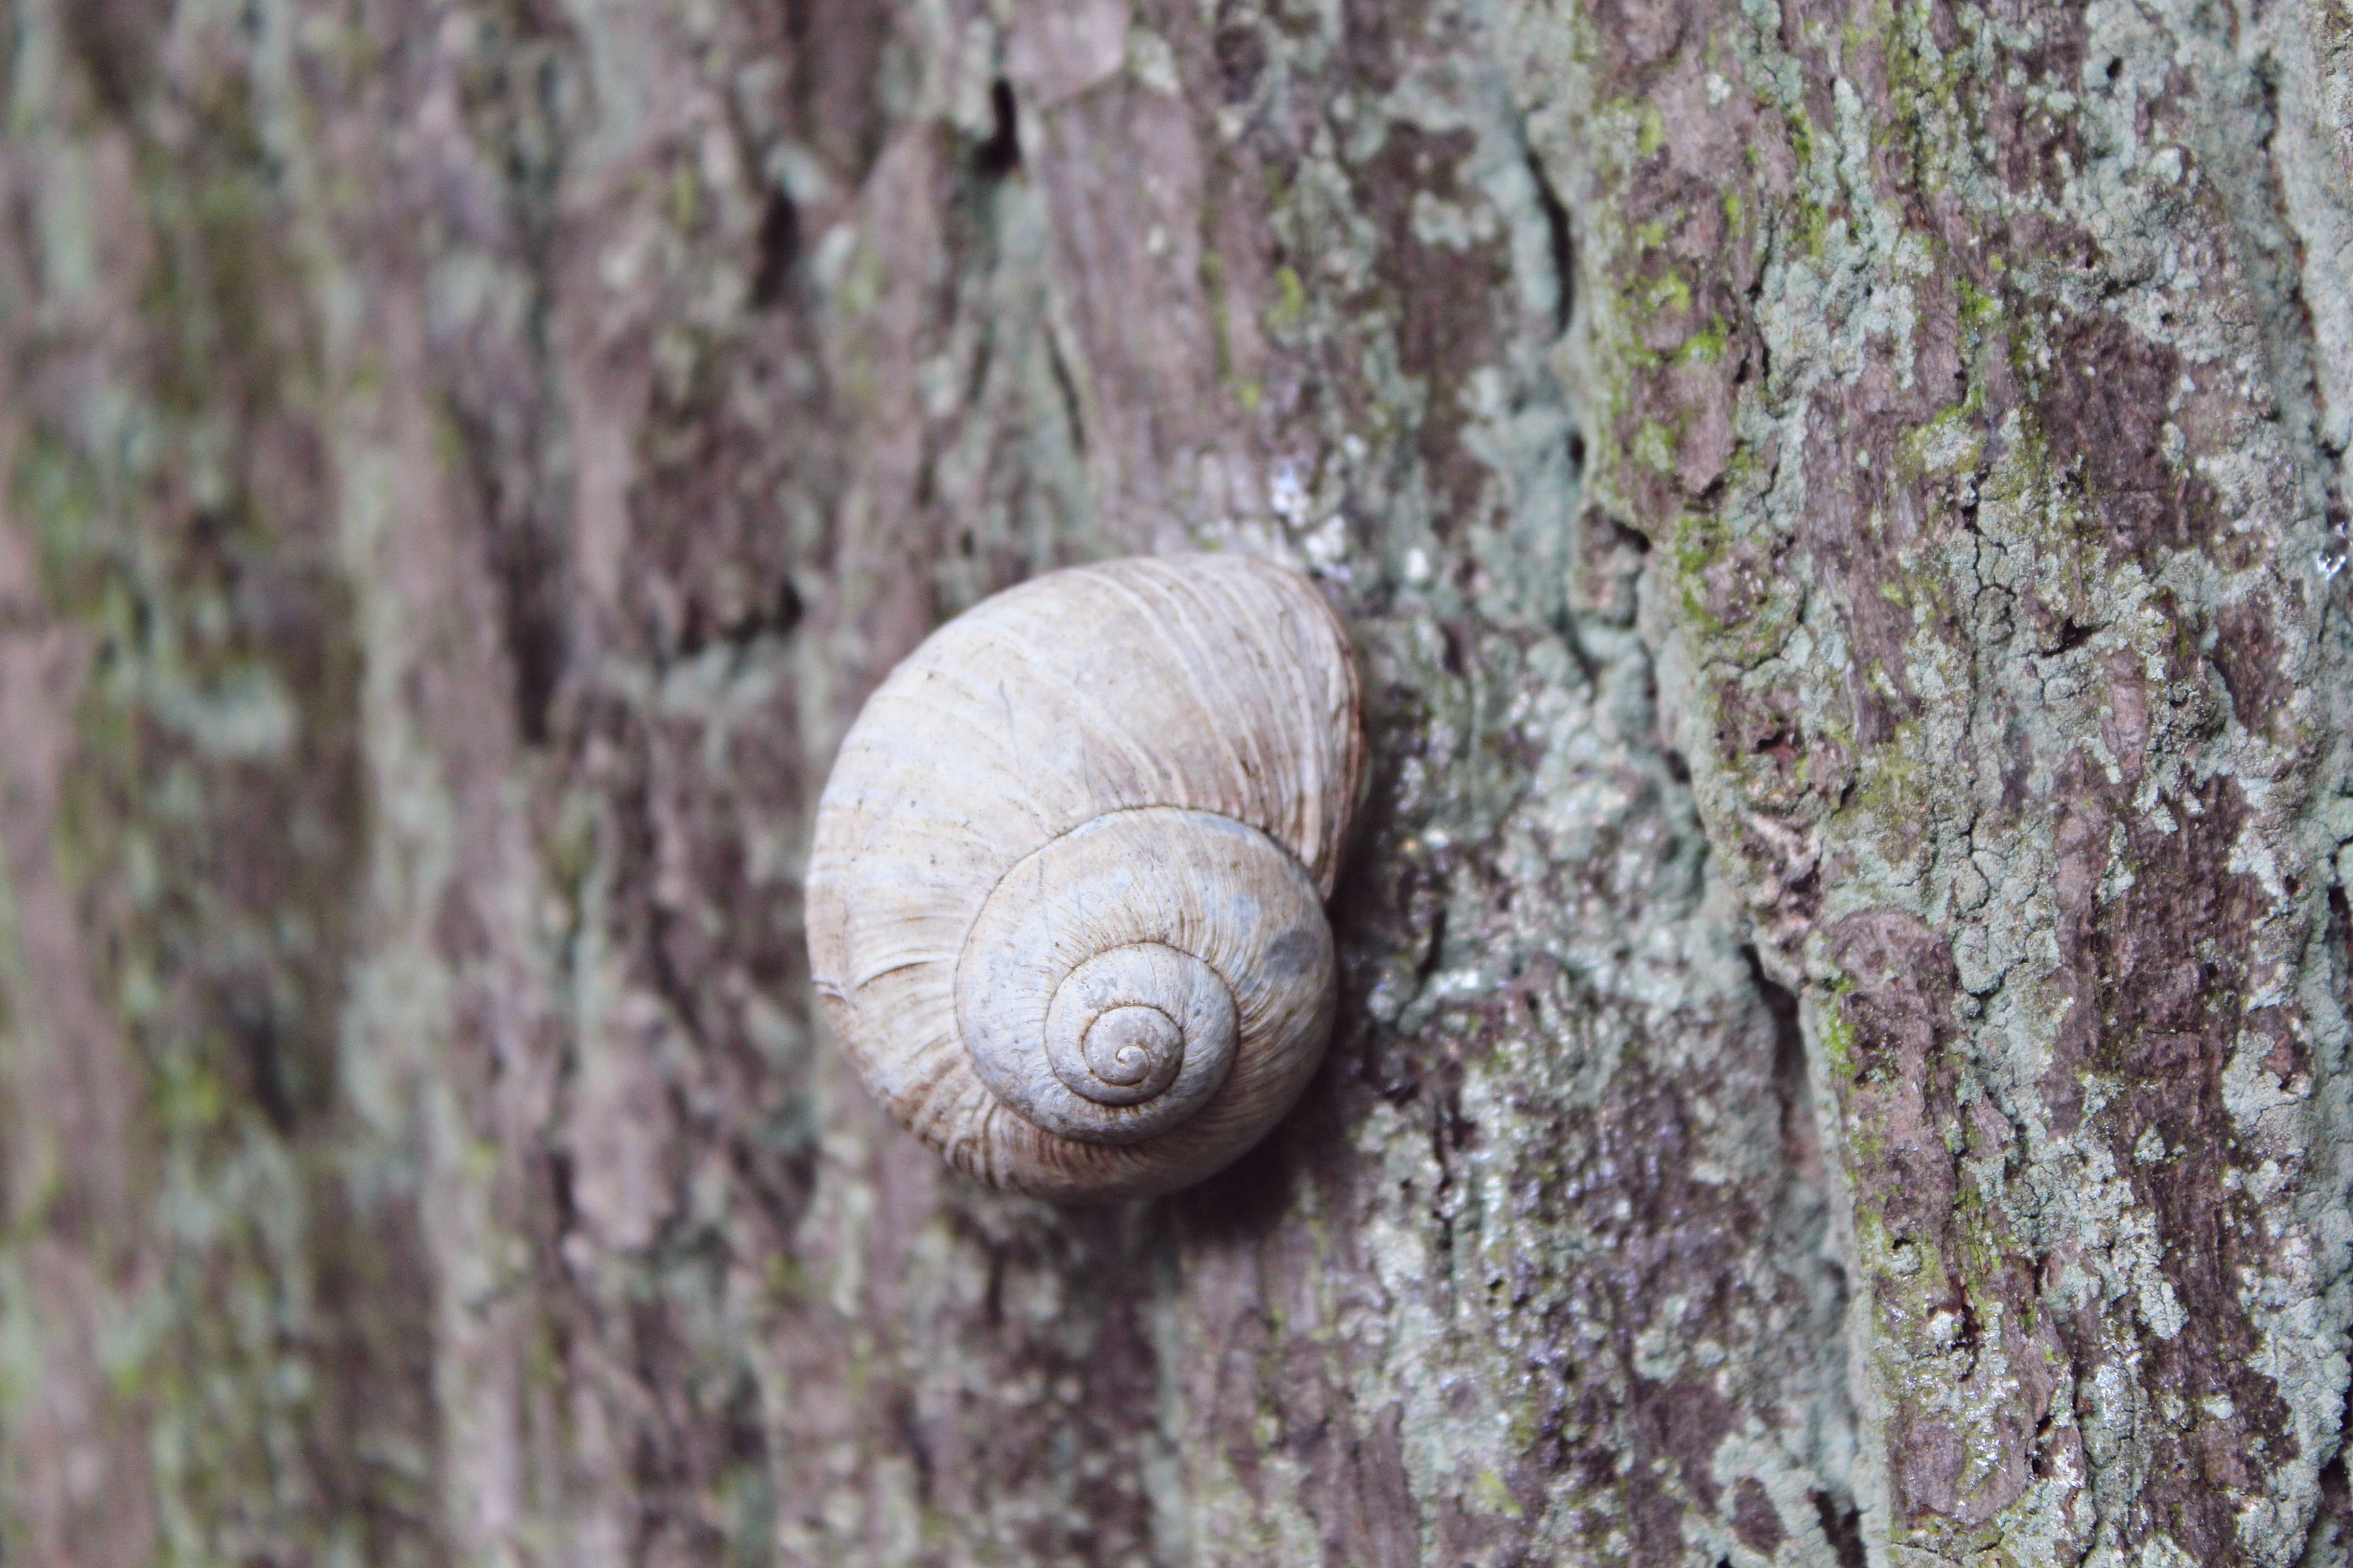
tree, nature, forest, spiral, trunk, animal, summer, wildlife, reptile, garden, close, fauna, shell, invertebrate, housing, close up, mollusk, crawl, snail, creature, animal world, macro photography, slowly, snail shell, medicinal mushroom, snails and slugs